Donald B. Beary

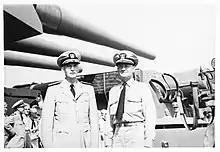
Beary (left) with Captain Carl F. Holden during inspection of battleship "New Jersey" at Norfolk Navy Yard in September 1943

"Mount Vernon" was in the Atlantic Ocean as part of a convoy steaming from Halifax, Nova Scotia, Canada, bound for Cape Town, South Africa, when the Japanese attack on Pearl Harbor brought the United States into World War II on 7 December 1941. She proceeded via the Cape of Good Hope and the Indian Ocean to Singapore, arriving there on 13 January 1942. In port until 16 January 1942, she landed desperately needed reinforcements and evacuated refugees despite frequent Japanese air raids, herself coming under air attack. She then operated in the Indian Ocean and Southwest Pacific until March 1942 to move additional reinforcements from the Middle East to Southeast Asia and evacuate refugees from Australia. Beary received the Bronze Star Medal in 1943 for meritorious achievement in these operations, and was especially cited for his conspicuous professional ability, leadership, and organization during "Mount Vernon"s stay in Singapore.